Rutland House

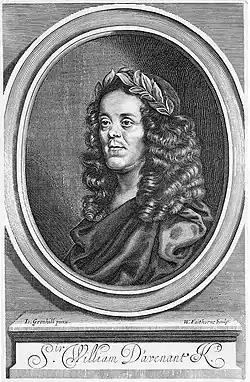
William Davenant, owner of Rutland House, Aldersgate Street.

Rutland House was the name of at least three London houses occupied by the Earls and Dukes of Rutland.